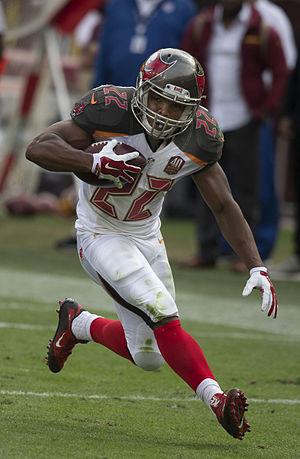
Doug Martin, né le 13 janvier 1989 à Oakland, est un joueur américain de football américain. Il joue running back en National Football League.